Cecil B. DeMille

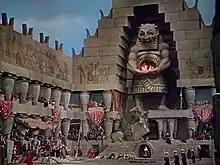
Large pagan temple film set with a large idol in the middle, and surrounded by hieroglyphics and red drapery

DeMille's filmmaking process always began with extensive research. Next, he would work with writers to develop the story that he was envisioning. Then, he would help writers construct a script. Finally, he would leave the script with artists and allow them to create artistic depictions and renderings of each scene. Plot and dialogue were not a strong point of DeMille's films. Consequently, he focused his efforts on his films' visuals. He worked with visual technicians, editors, art directors, costume designers, cinematographers, and set carpenters in order to perfect the visual aspects of his films. With his editor, Anne Bauchens, DeMille used editing techniques to allow the visual images to bring the plot to climax rather than dialogue. DeMille had large and frequent office conferences to discuss and examine all aspects of the working film including story-boards, props, and special effects.